FAMAE SAF

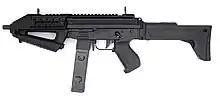

The SAF is manufactured in four different variants: standard configuration with a fixed polymer buttstock, standard configuration with a left-side-folding tubular metal buttstock, SAF SD, which used an integral suppressor and folding buttstock, and the Mini-SAF.